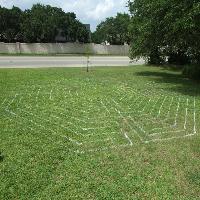
Weather: sun or clear